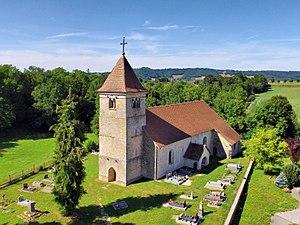
Église de la Nativité-de-la-Vierge de Leugney Українська: Церква Різдва Діви Марії Левні, Франція This building is indexed in the Base Mérimée, a database of architectural heritage maintained by the French Ministry of Culture,
Bremondans est une commune française située dans le département du Doubs, en région Bourgogne-Franche-Comté.
L’église de la Nativité-de-la-Vierge de Leugney est une église située au lieu-dit de Leugney, sur la commune de Bremondans dans le département français du Doubs.